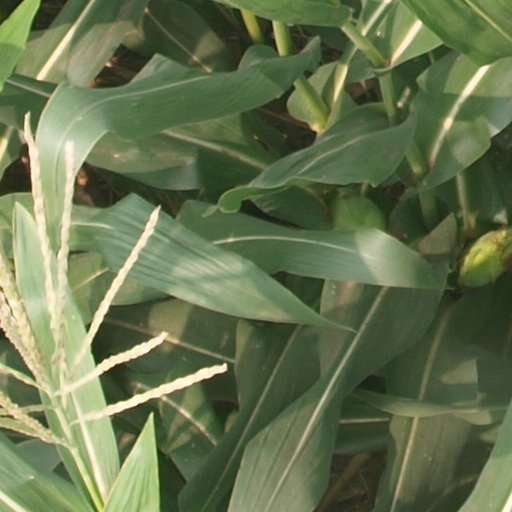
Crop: maize; corn